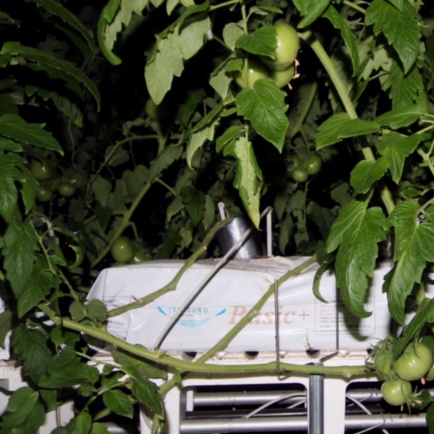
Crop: tomato